Mustasch

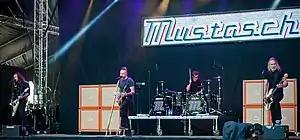
Mustasch performing in 2018

Mustasch is a Swedish rock band. They were formed in the fall of 1998 by Ralf Gyllenhammar, Hannes Hansson, Mats Hansson and Stam Johansson in Gothenburg.